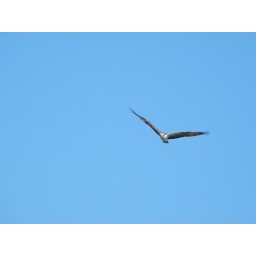
flying osprey in the glorious blue sky